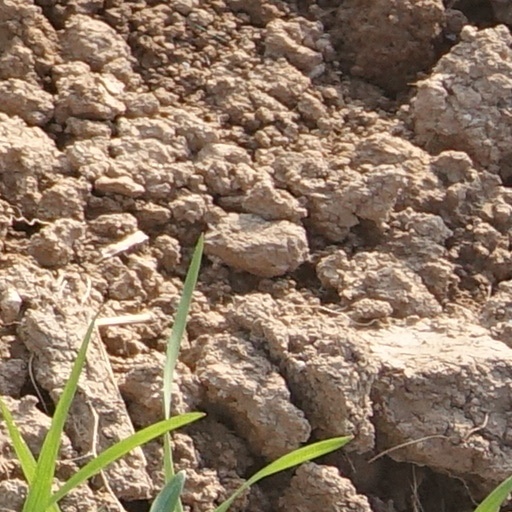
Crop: wheat